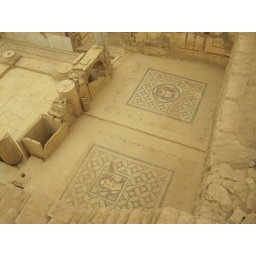
Mosaic floor in Terrace house